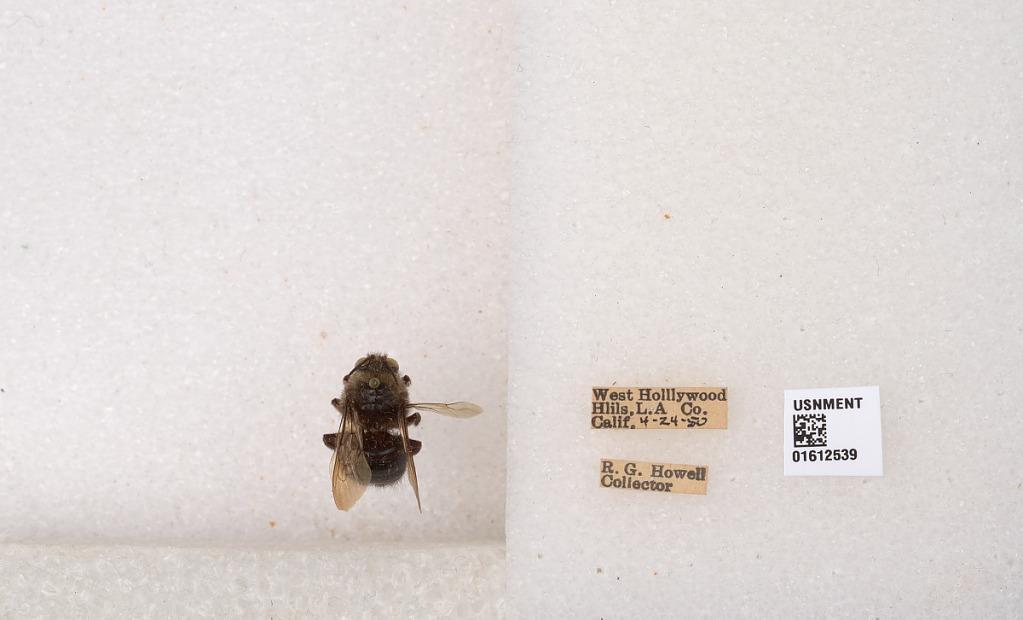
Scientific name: Xylocopa (Notoxylocopa) tabaniformis orpifex Smith
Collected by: R. Howell
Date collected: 1950-4-24
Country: United States
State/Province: California
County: Los Angeles
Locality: West Hollywood Hills
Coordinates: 34.09, -118.362